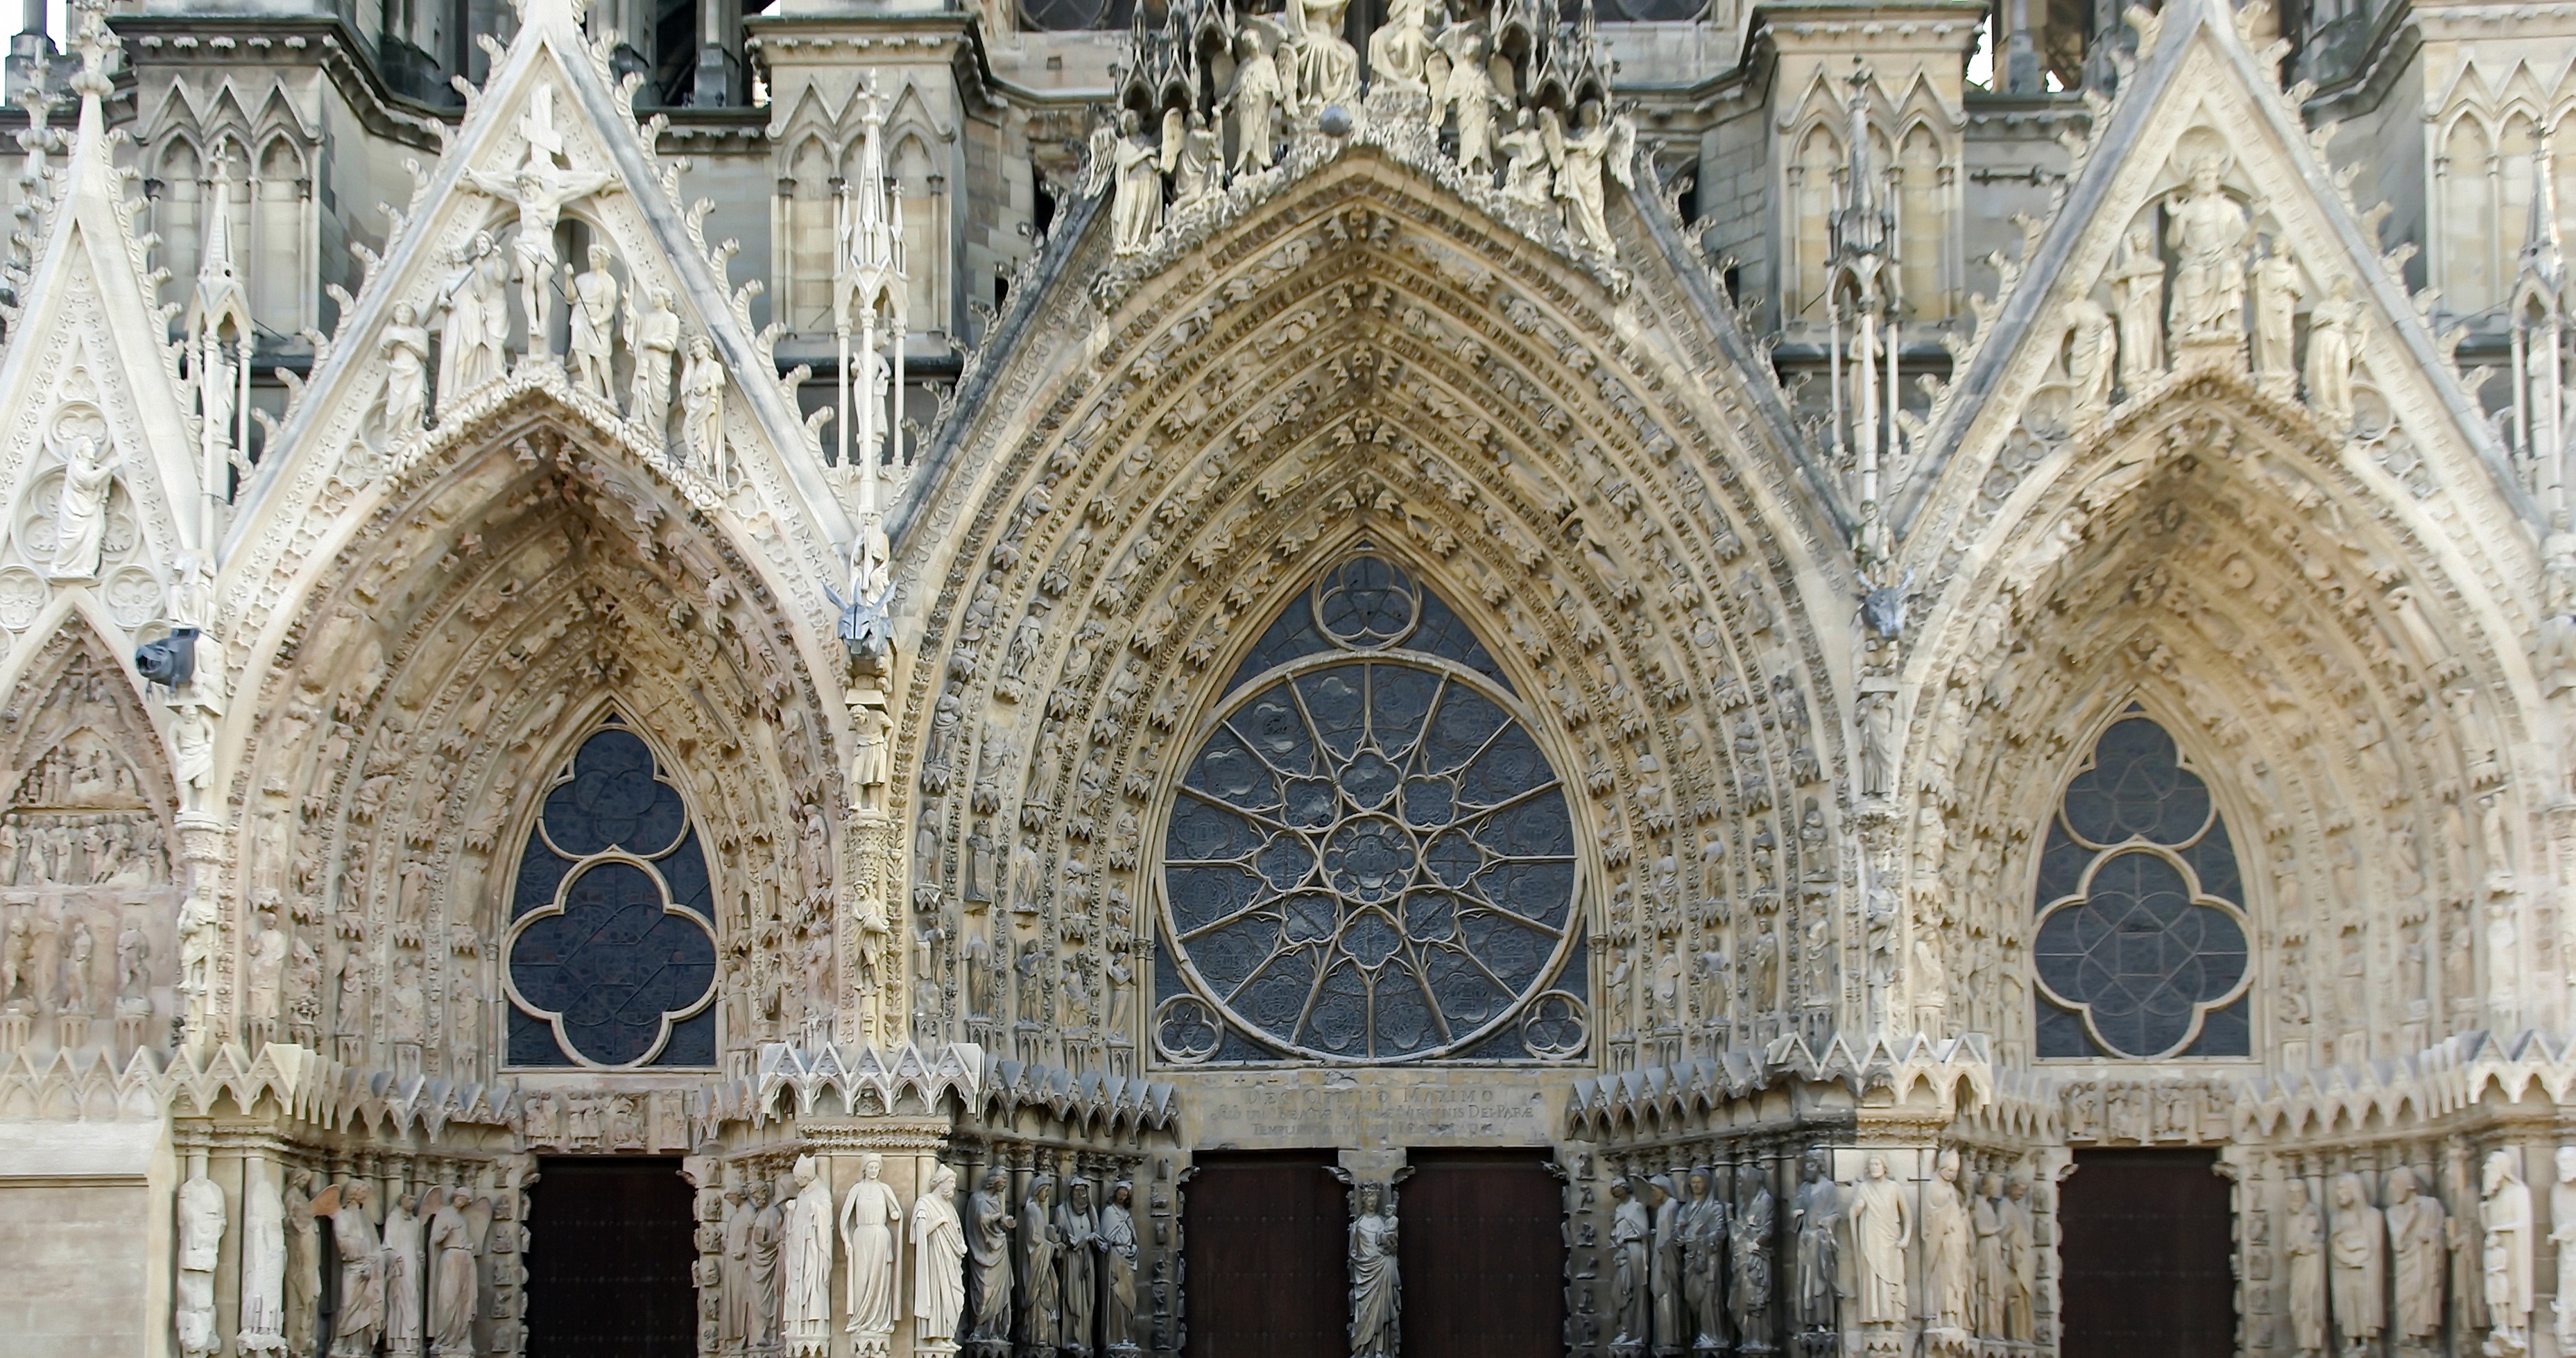
architecture, building, arch, religion, facade, church, cathedral, chapel, christian, place of worship, baptistery, medieval architecture, religious, monastery, symmetry, statues, synagogue, worship, abbey, basilica, reims, rosette, gothic architecture, french gothic architecture, three gates, byzantine architecture